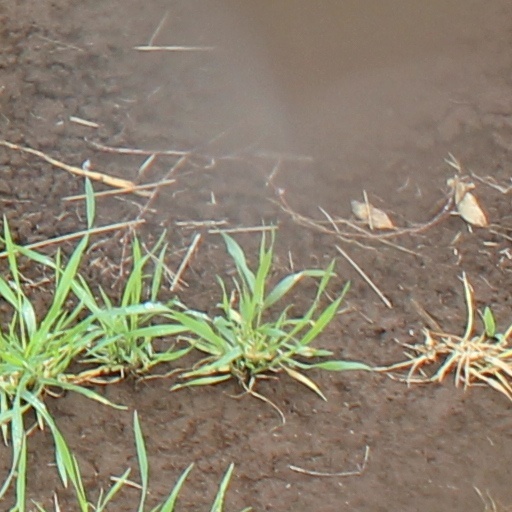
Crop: wheat